Manicure

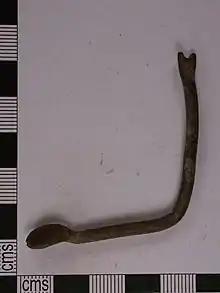
Cast copper alloy Roman toiletry implement, with an oval spoon bowl at one end, and a pointed bifid terminal at the other end, used as a nail cleaner

In Australia, the United States, and other countries, many nail salons offer personal nail tool kits for purchase to avoid some of the sanitation issues in the salon. The kits are often kept in the salon and given to the client to take home, or are thrown away after use. They are only used when that client comes in for a treatment.